Como 1907

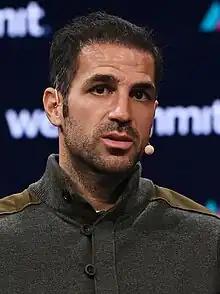
Cesc Fàbregas is the current head coach of the club.

In the early 1960s, Como's campaign in the second division had to be stopped following the "Bessi case", a case that began at the start of the 1962–63 Serie B season when the club fielded defender for five matches, who had just been bought from Tau Altopascio without knowing that the player was not yet finished serving the disqualification sentence imposed on him by the Tuscany Regional Committee of the Lega Nazionale Dilettanti. After saving themselves on the pitch, Como were punished with five default defeats which saw them relegated to Serie C. In their first year of relegation to Serie C, the club finished third in Group A after a squad completely rejuvenated and renewed by coach , with Bruno Ballarini and Giovanni Invernizzi remaining the club's mainstays. After four years in Serie C, promotion finally came in the 1967–68 season when the team finished top of Group A under coach and still led by historic captain Bruno Ballarini, Como's record appearance holder in the competitive matches.